St Martin in the Bull Ring

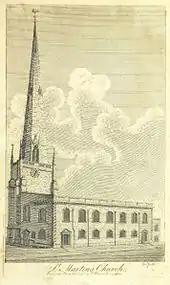
Drawing from William Hutton's 1809 book "An History of Birmingham"

John Cheshire rebuilt of the spire in 1781, which was strengthened by an iron spindle running up its centre for a length of . It was secured to the sidewalls at every by braces. In 1801, several metres from the top of the spire were replaced after they were found to have decayed. The tops of the four pinnacles surrounding the main spire were also rebuilt. By 1808, the spire had been struck by lightning three times.